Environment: real
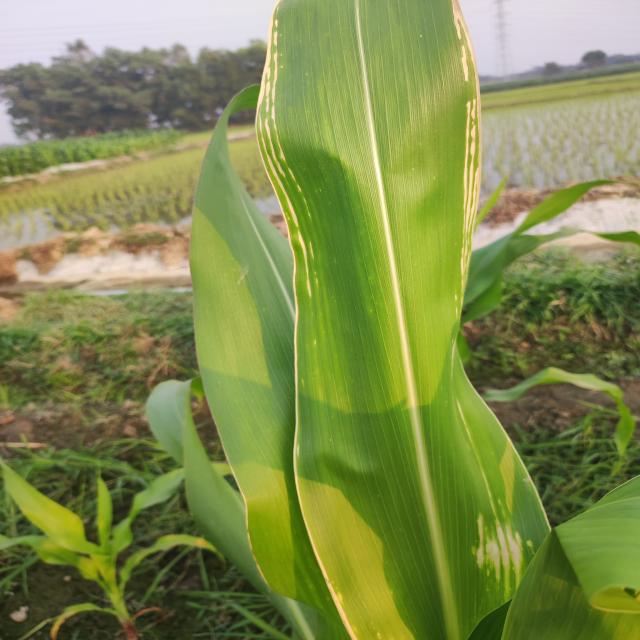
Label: northern_corn_leaf_blight